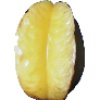
Label: Carambula 1